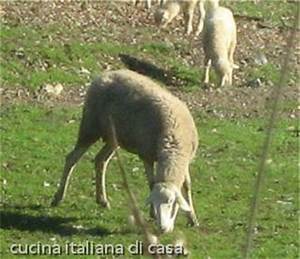
Label: sheep